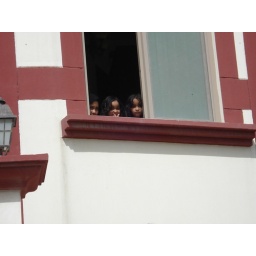
Young girls in window